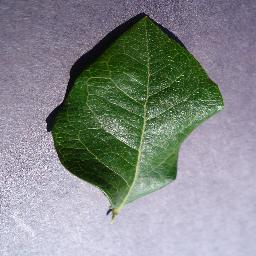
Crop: blueberry
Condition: healthy